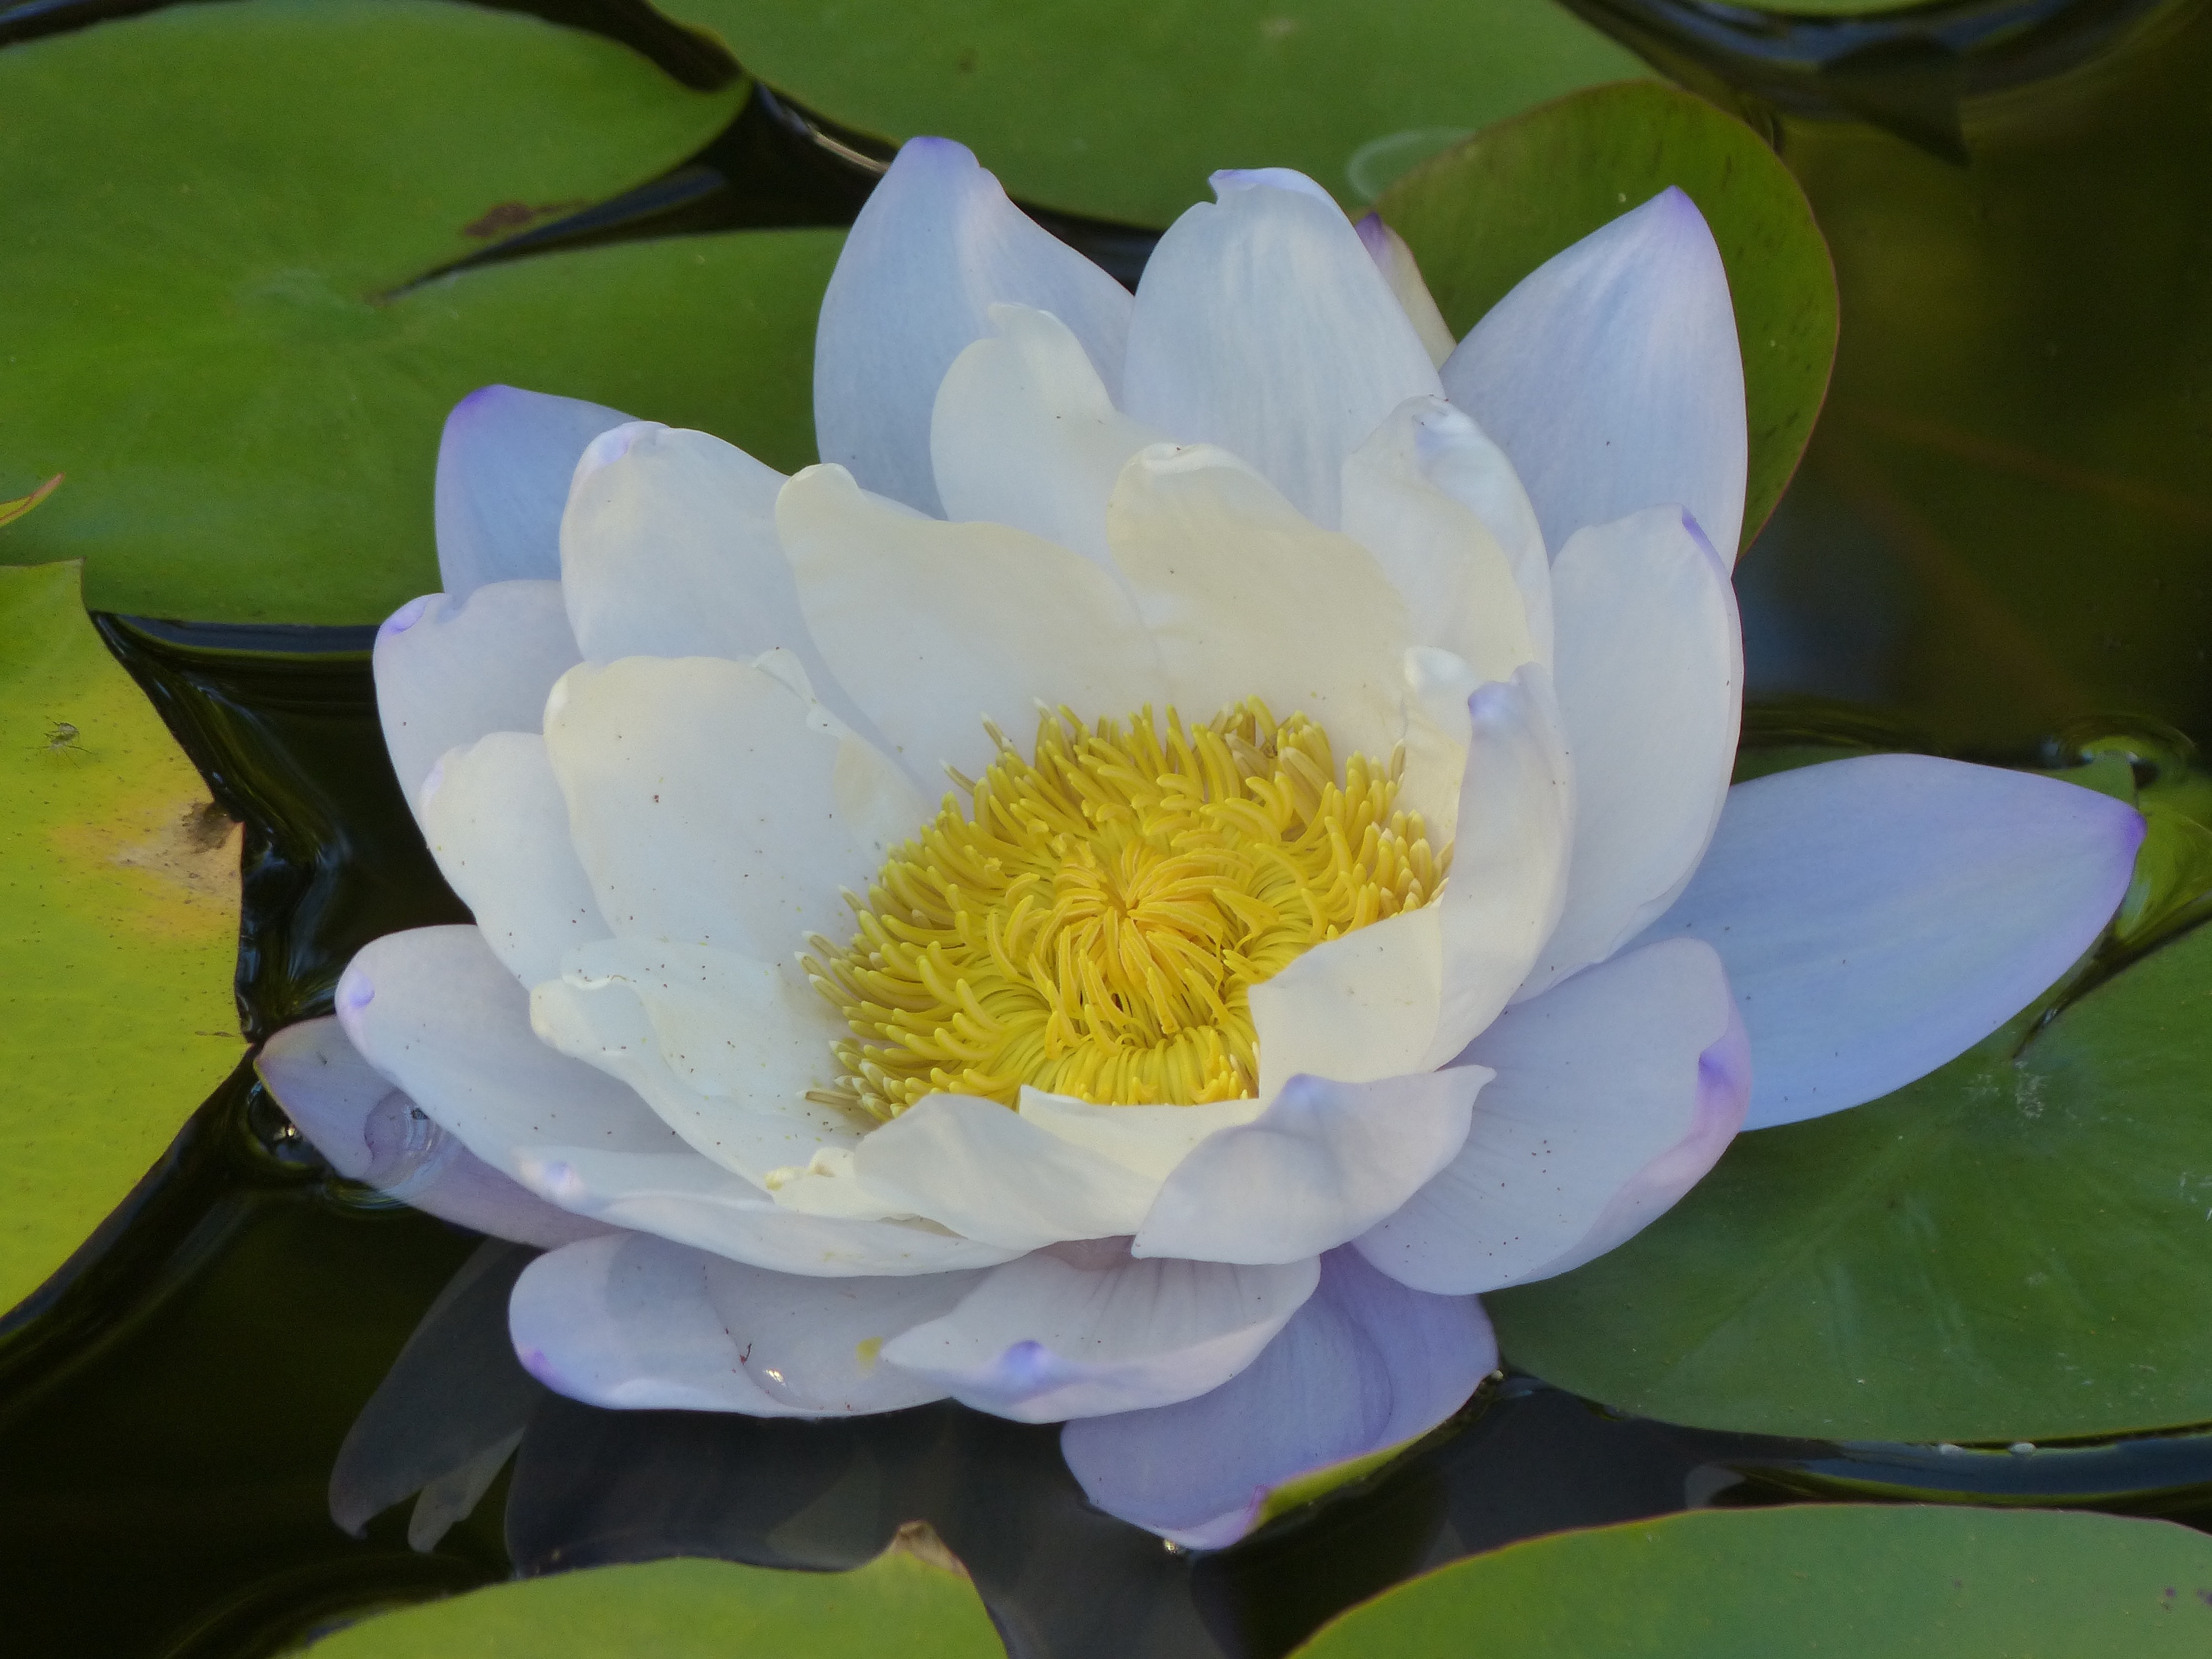
blossom, plant, stem, leaf, flower, petal, bloom, floral, environment, herb, natural, botany, agriculture, sacred lotus, aquatic plant, flora, botanical, water lily, wildflower, outdoors, vegetation, lotus, lily, horticulture, aquatic plants, organic, flowering plant, city car, land plant, lotus family, proteales